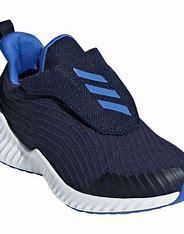
Brand: Adidas
Model: Fortarun